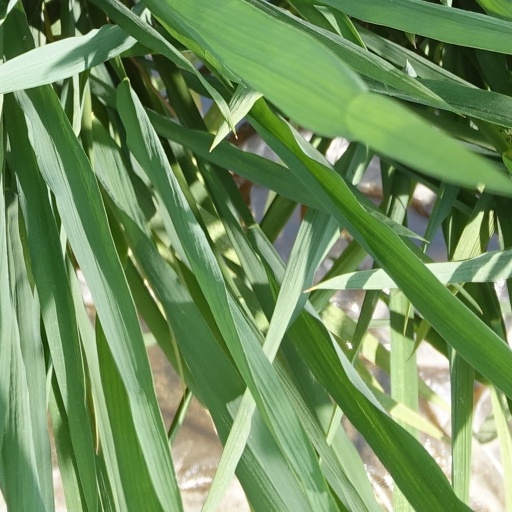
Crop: rice